Carbonate-associated sulfate

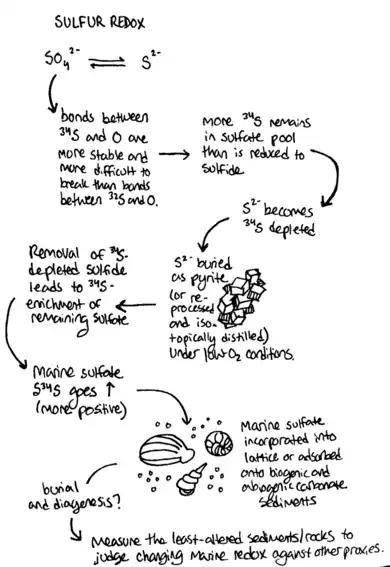
Simple flowchart describing how equilibrium sulfur isotope fractionation might be expressed in the marine sulfate pool through geologic time.

Carbonate-associated sulfate (CAS) represents a small fraction of seawater sulfate, buried (and to some extent, preserved) with carbonate sediments. Thus, the changing δS value of CAS through time should theoretically scale with the changing amount of reduced sulfur species being buried as metal-sulfides and the correspondingly enriched ocean. The enrichment of marine sulfate in S should in turn scale with things like: the level of oxygen in the oceans and atmosphere, the initial appearance and proliferation of sulfur-reducing metabolisms among the world's microbial communities, and perhaps local-scale climate events and tectonism. The more positive the δS of marine sulfate, the more sulfate reduction and/or burial/removal of reduced, S-depleted sulfur species must be occurring.